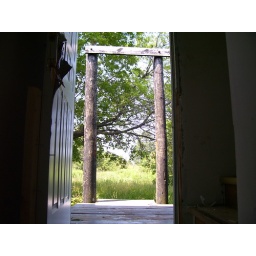
looking out thru the back door of an empty house near Bowmanville